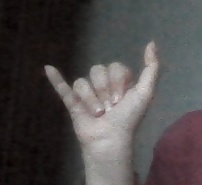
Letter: ya